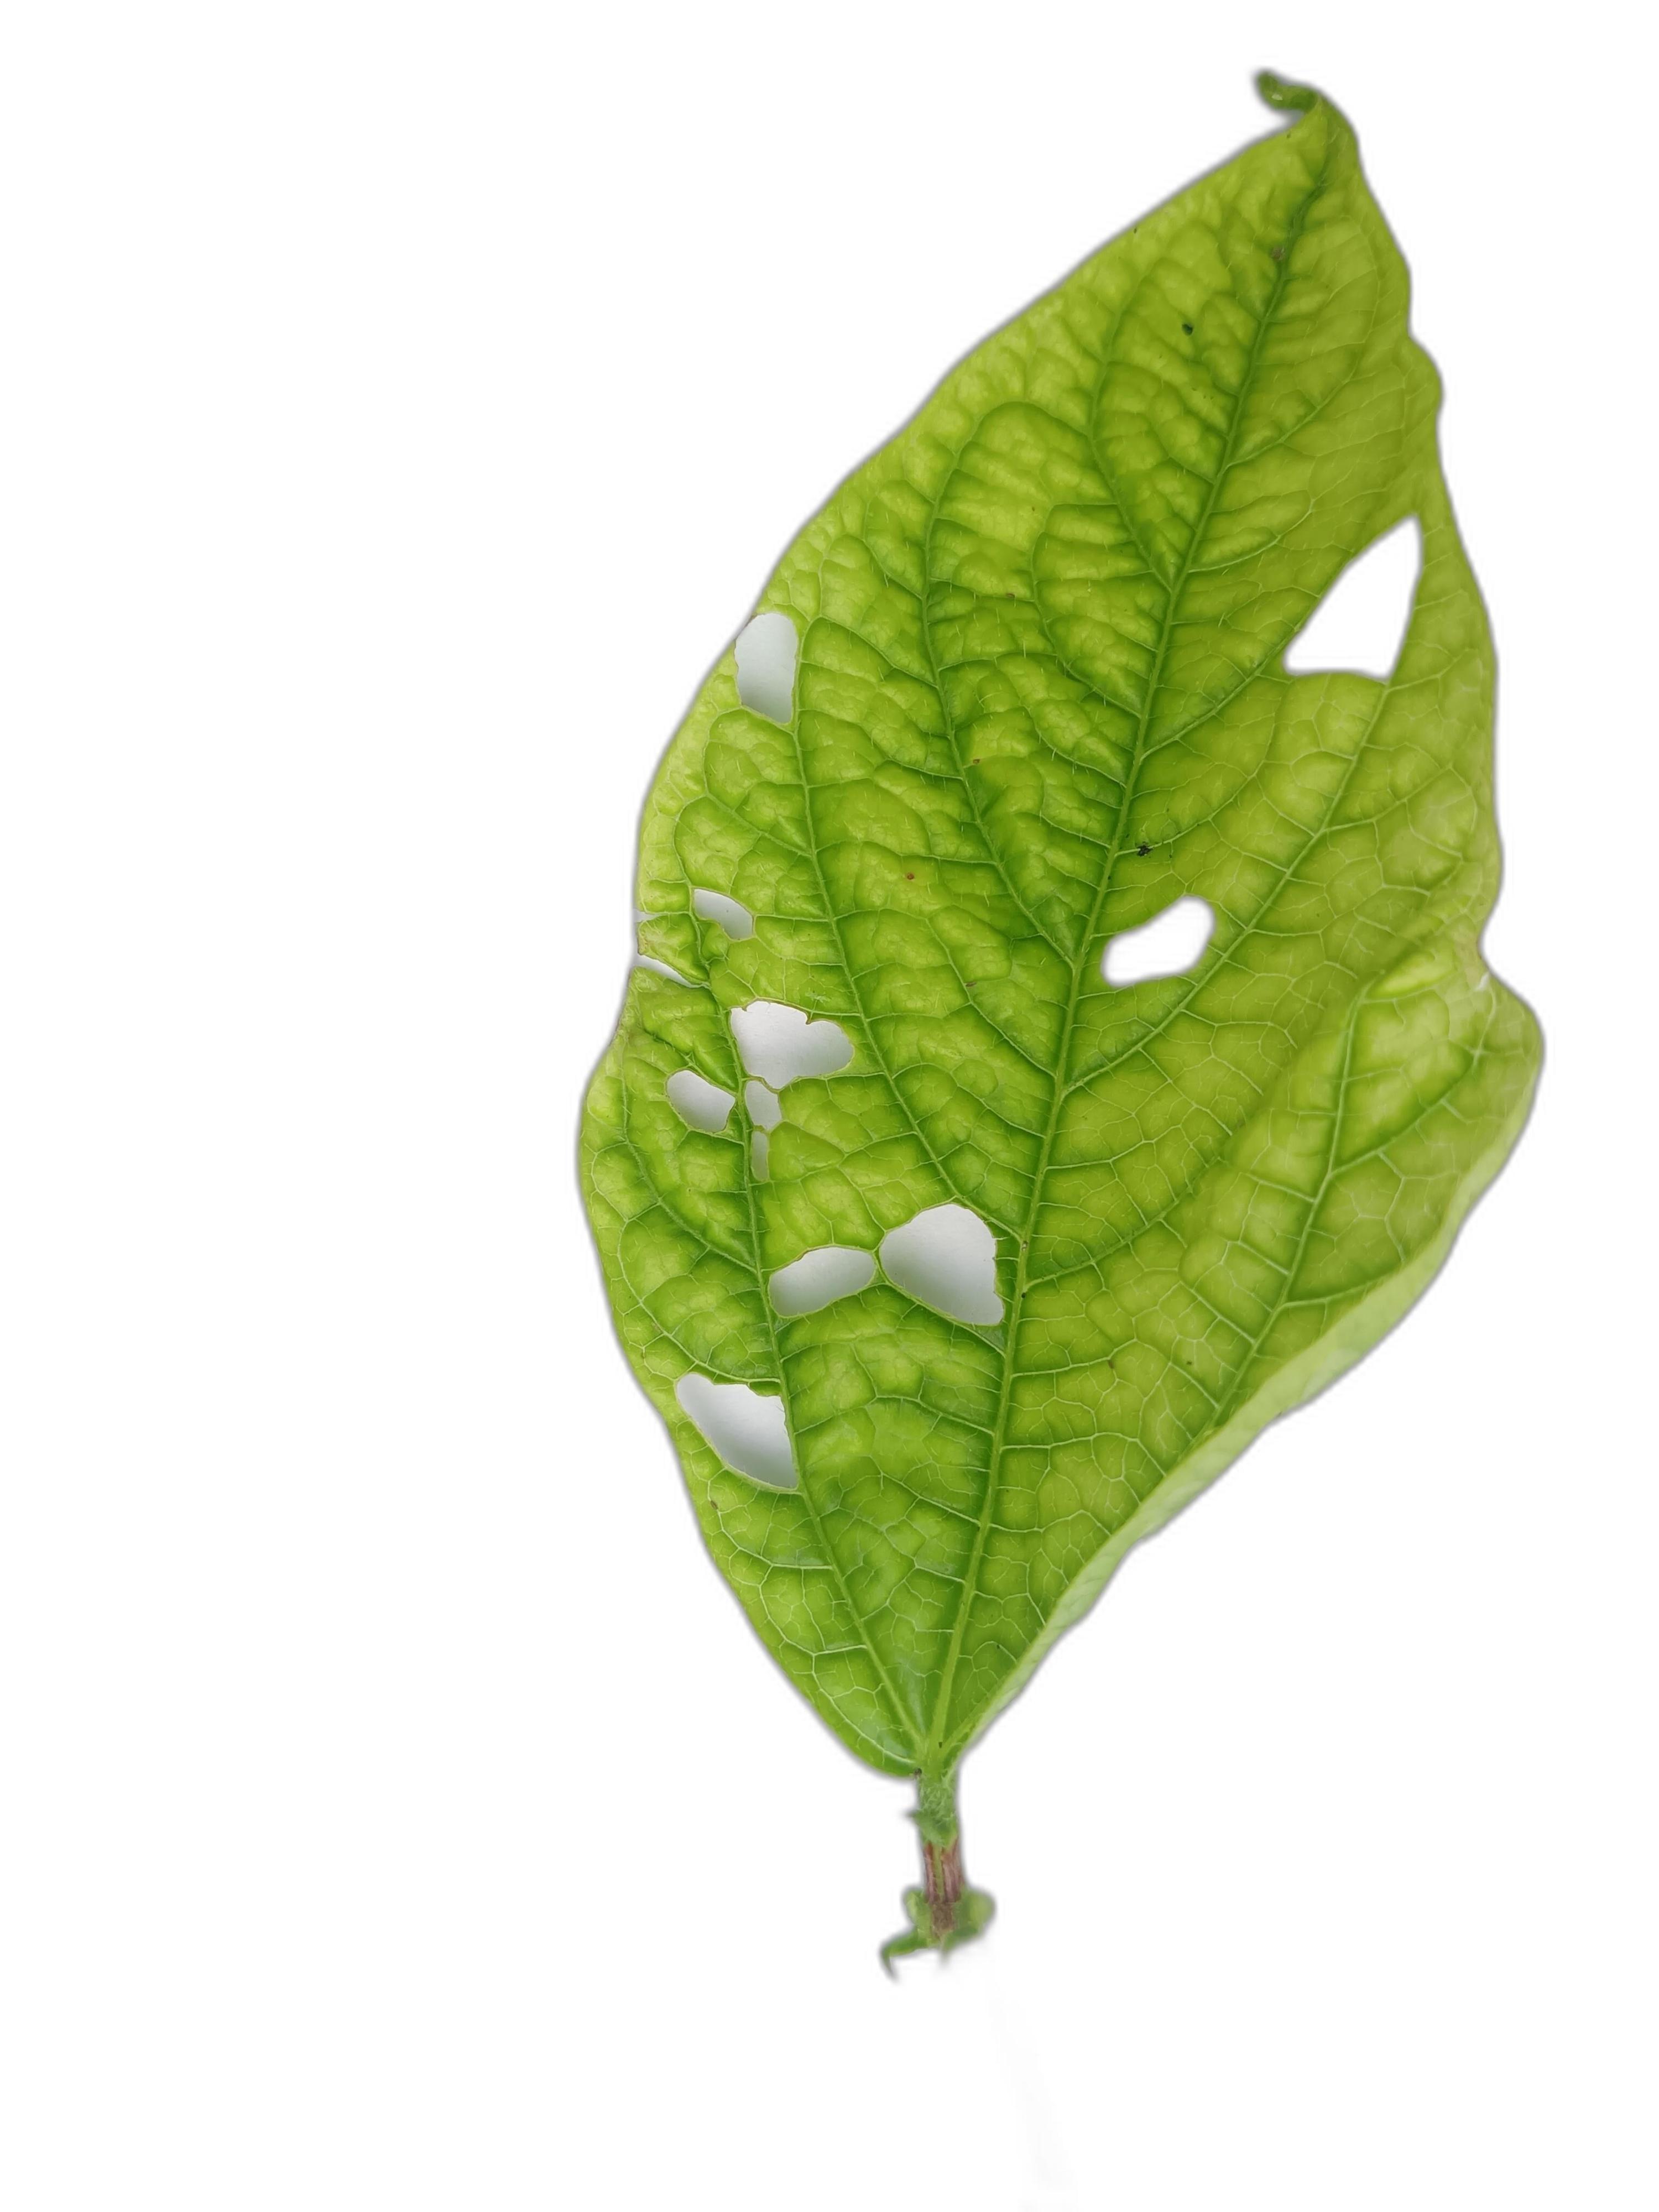
Label: Leaf Crinkle